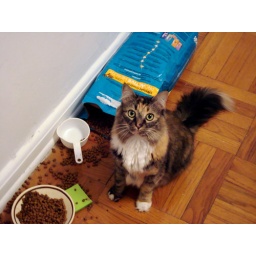
apparently there wasn't enough cat food in the bowl